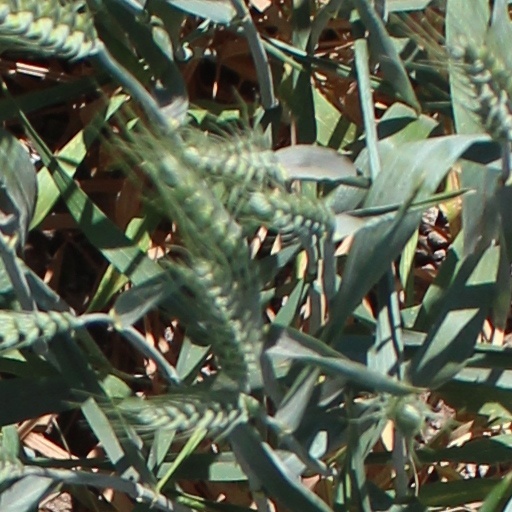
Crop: wheat